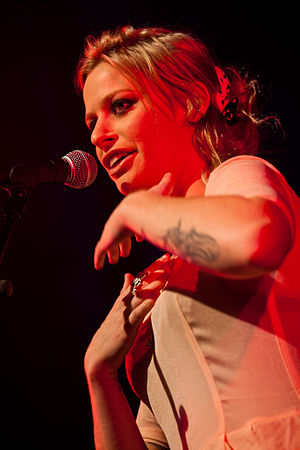
Virginia Wigmore
Virginia Wigmore, 2010
Virginia "Gin" Wigmore er en newzealandsk rock/folk-singer-songwriter.